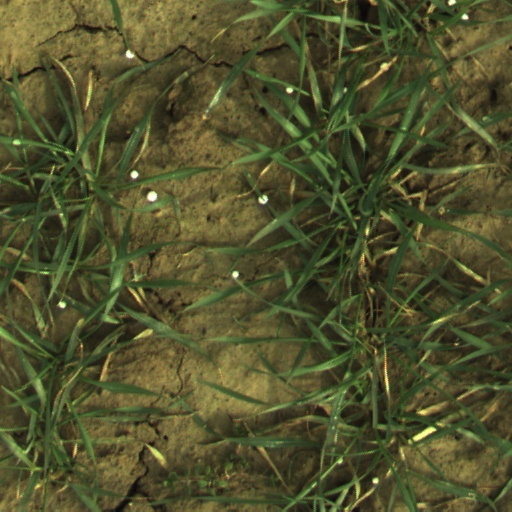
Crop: wheat